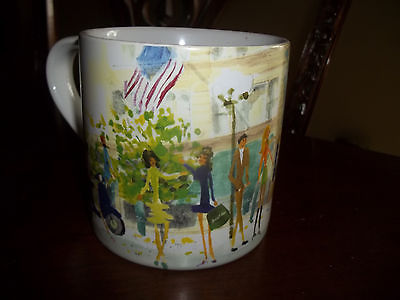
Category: mug